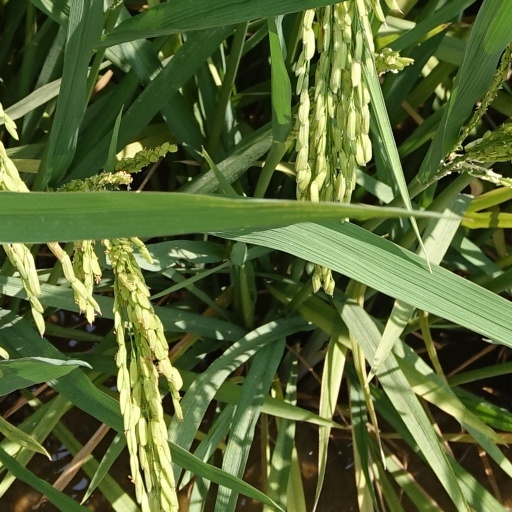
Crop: rice